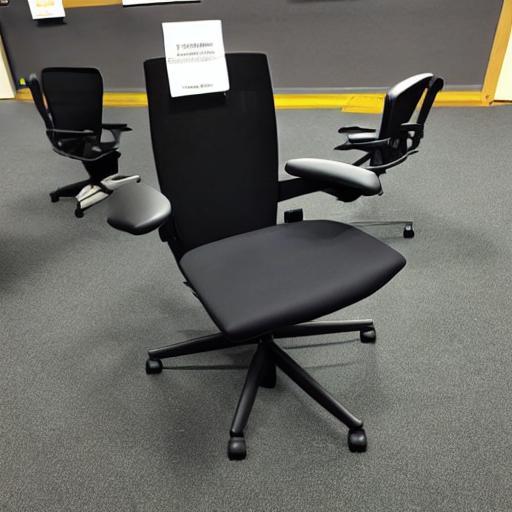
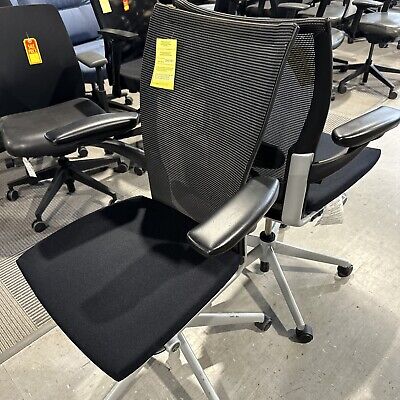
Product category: items_chair
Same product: no